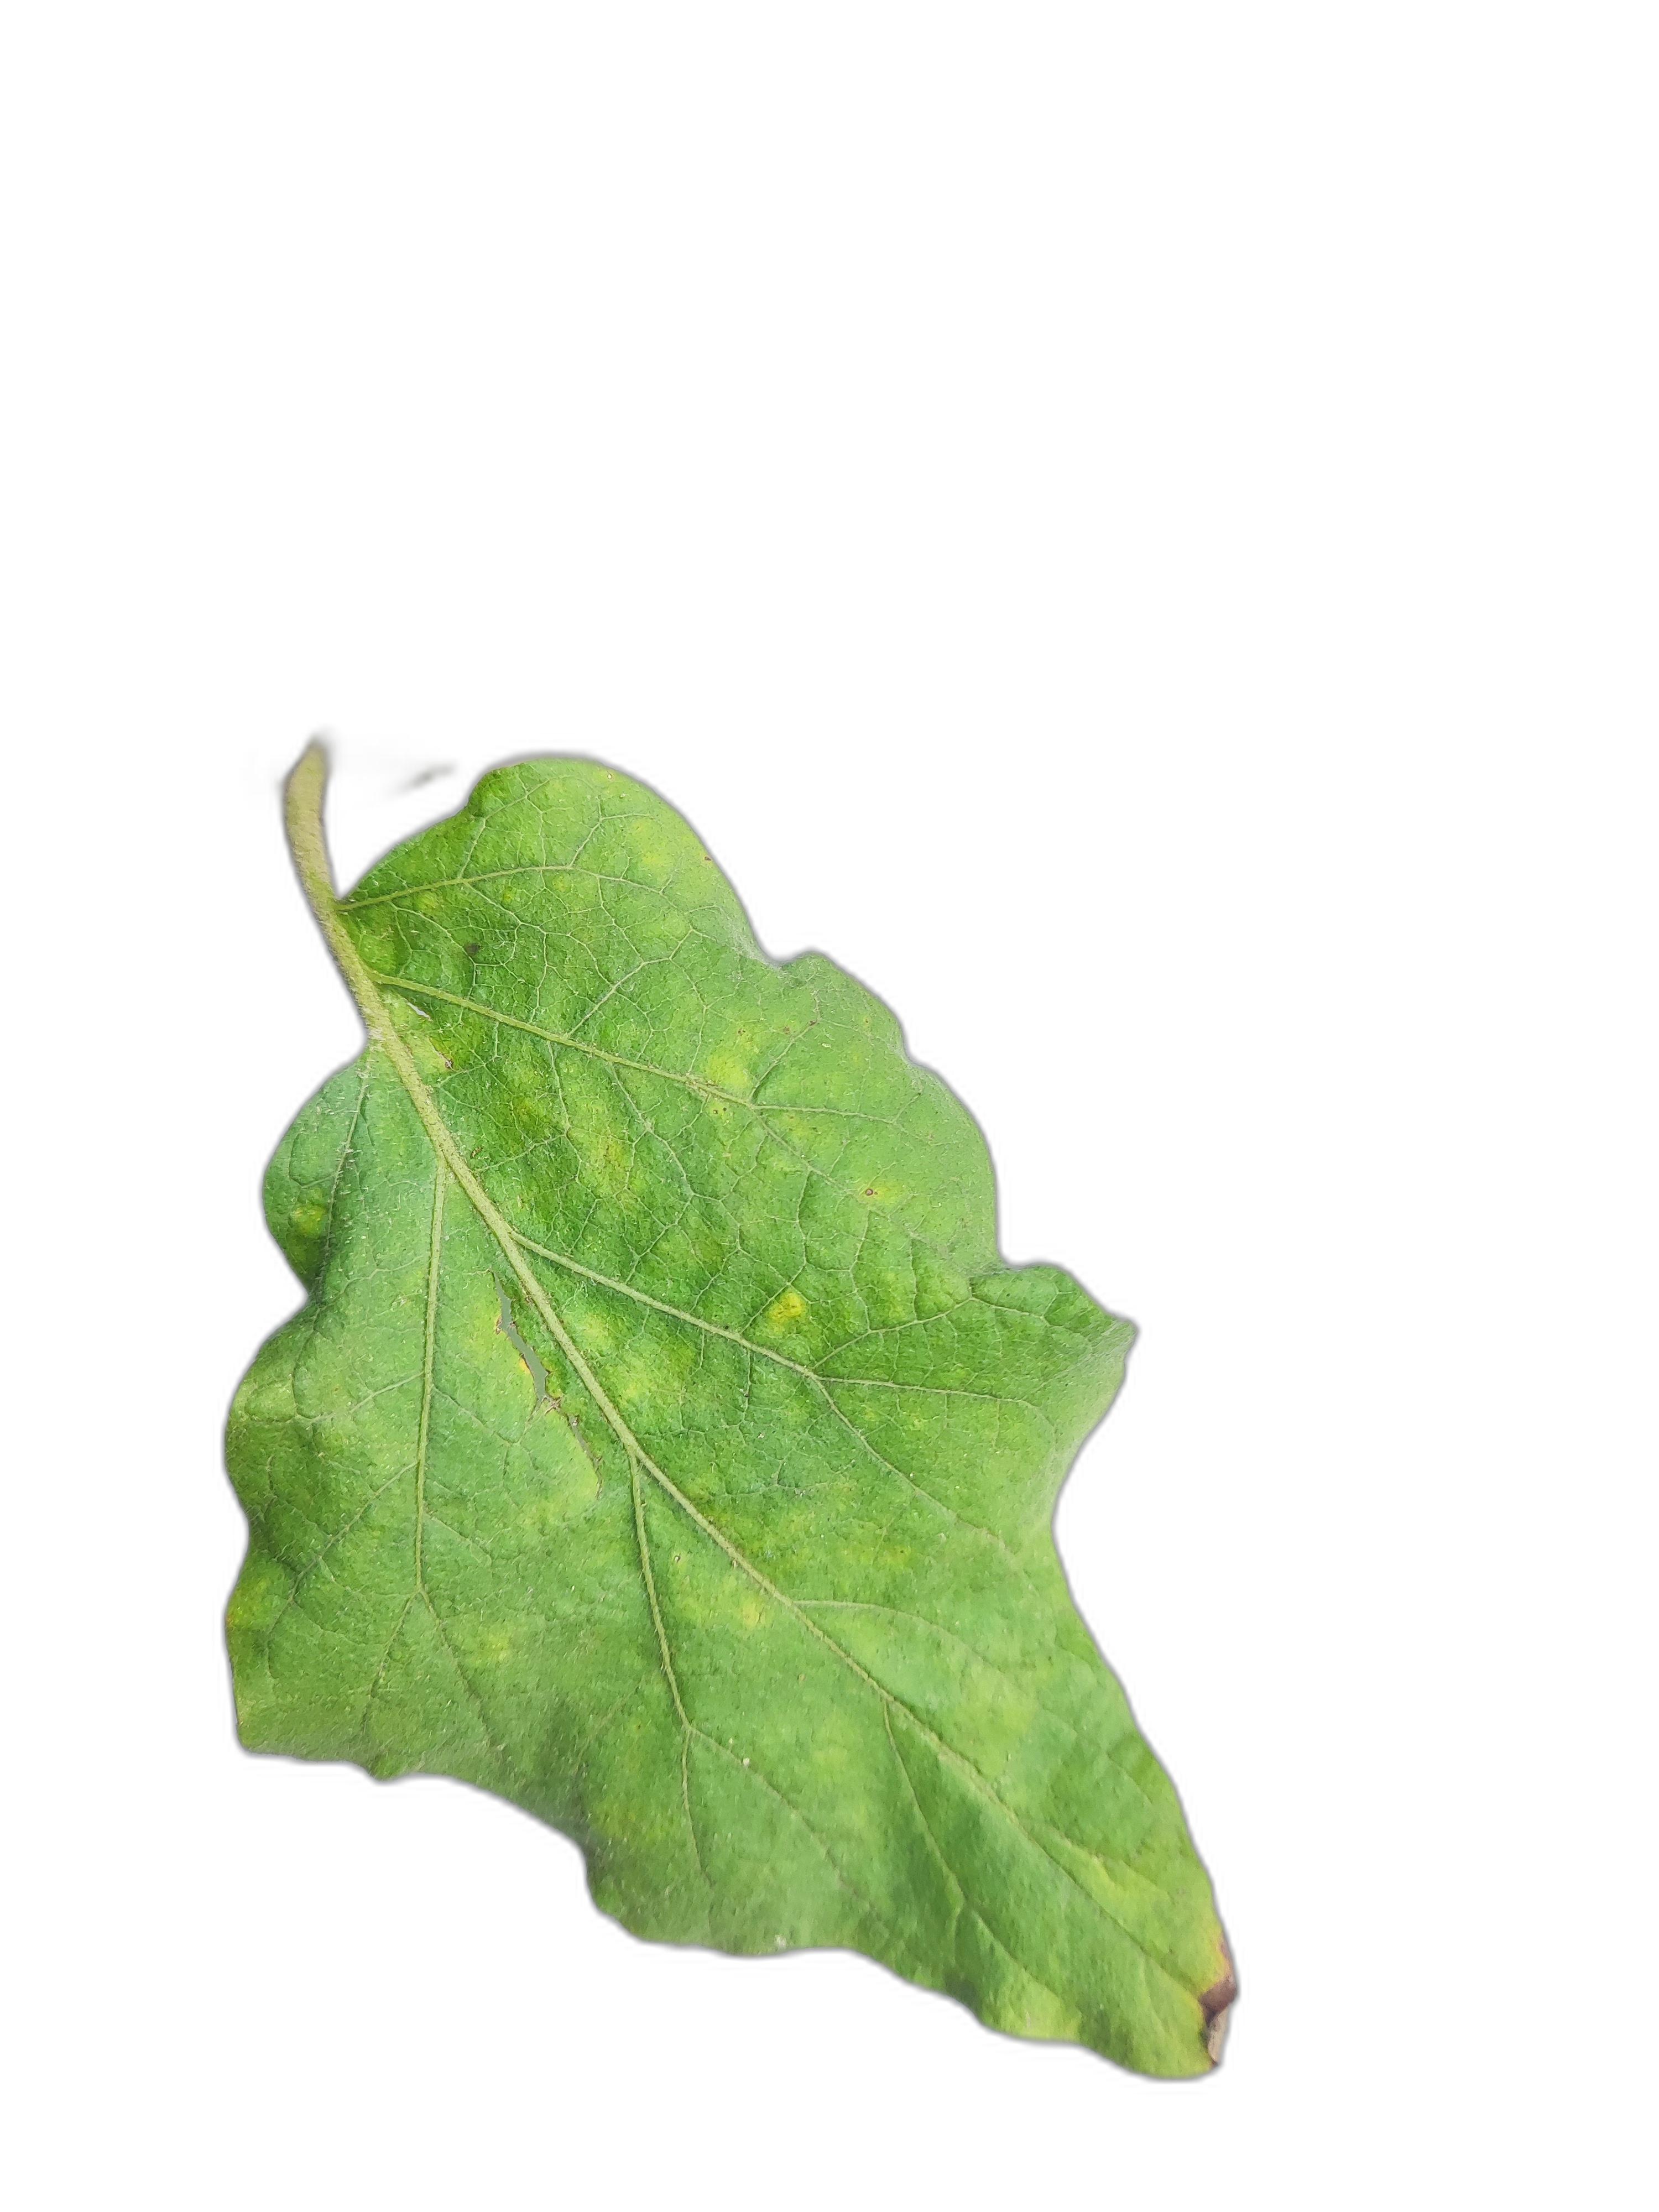
Label: Healthy Leaf